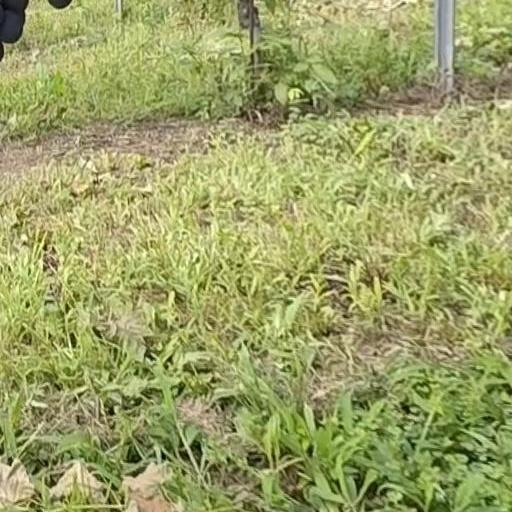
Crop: grape